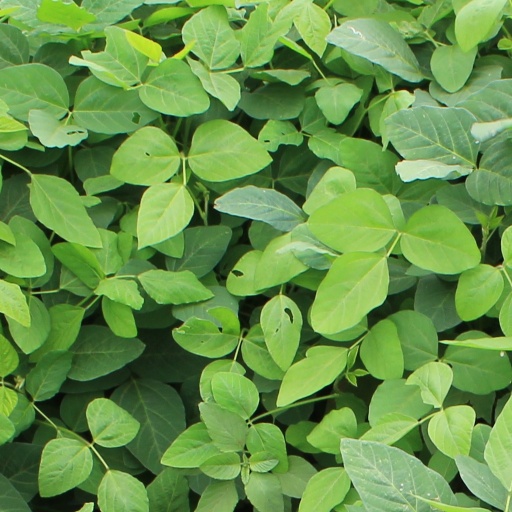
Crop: soybean